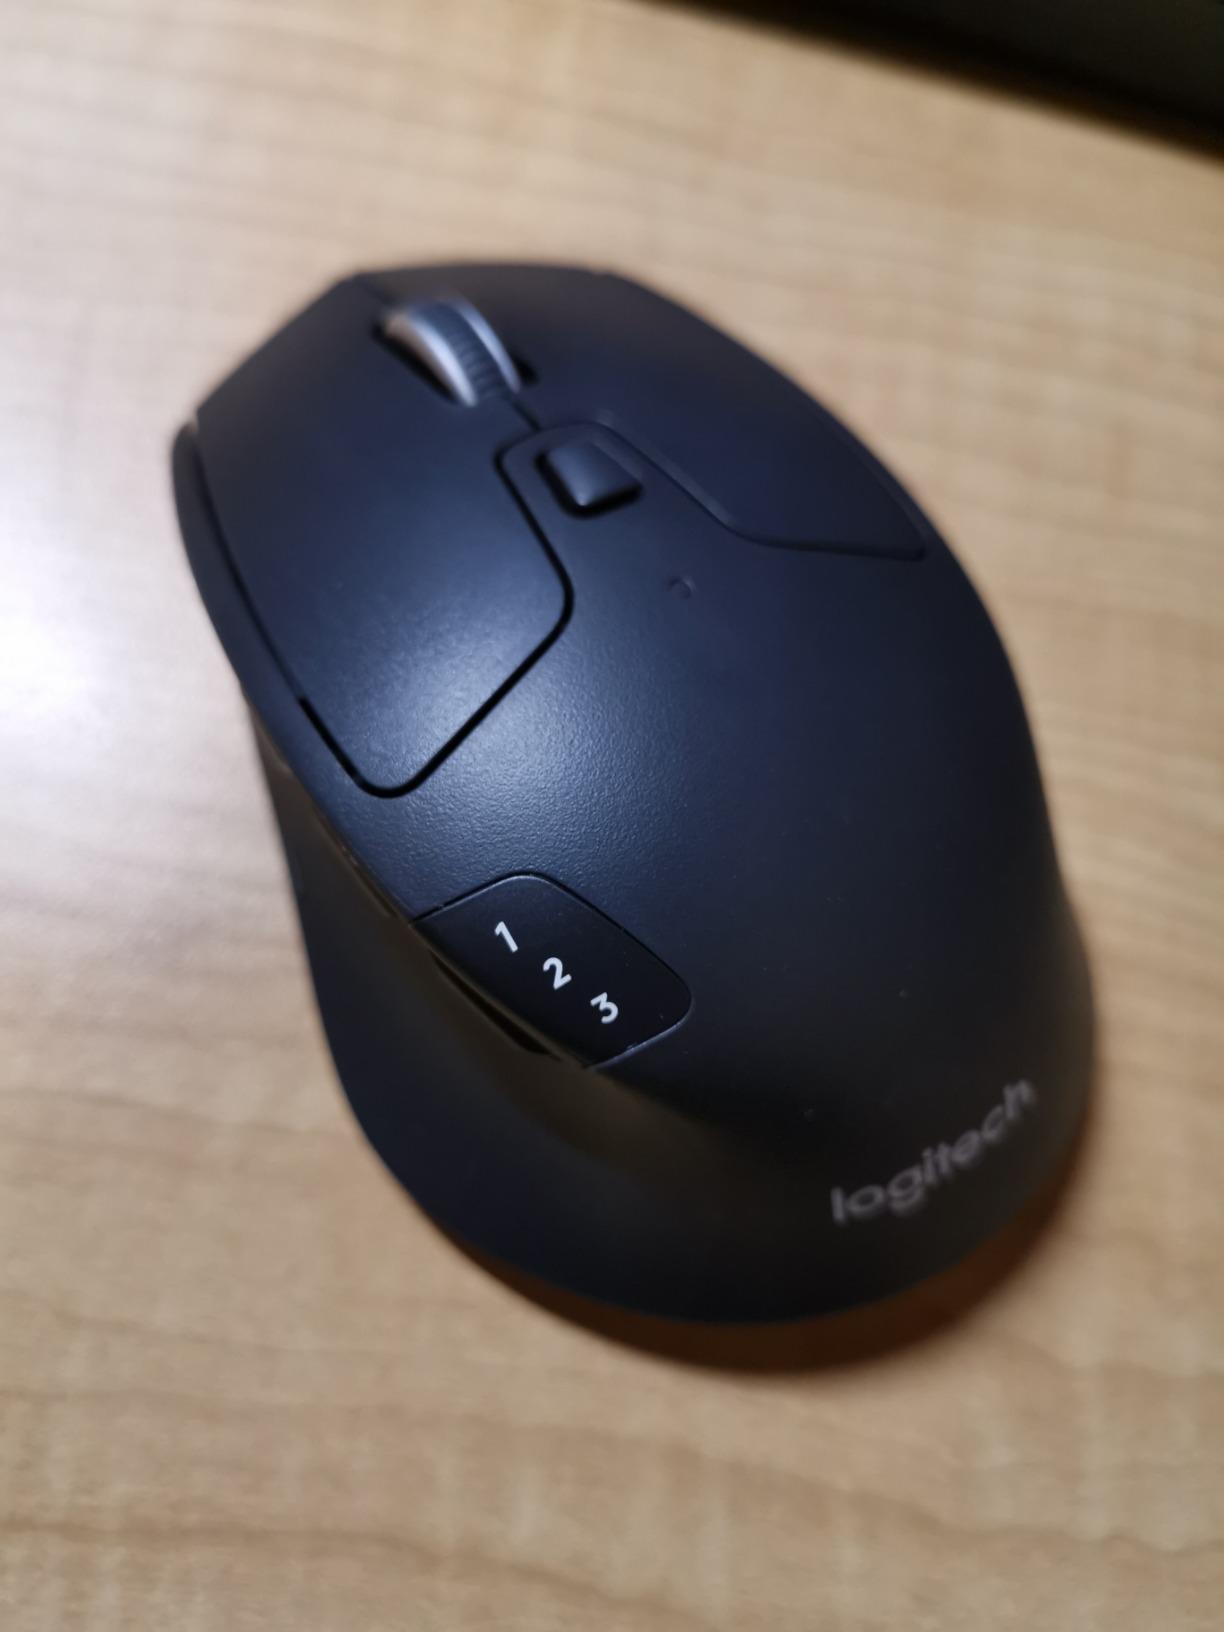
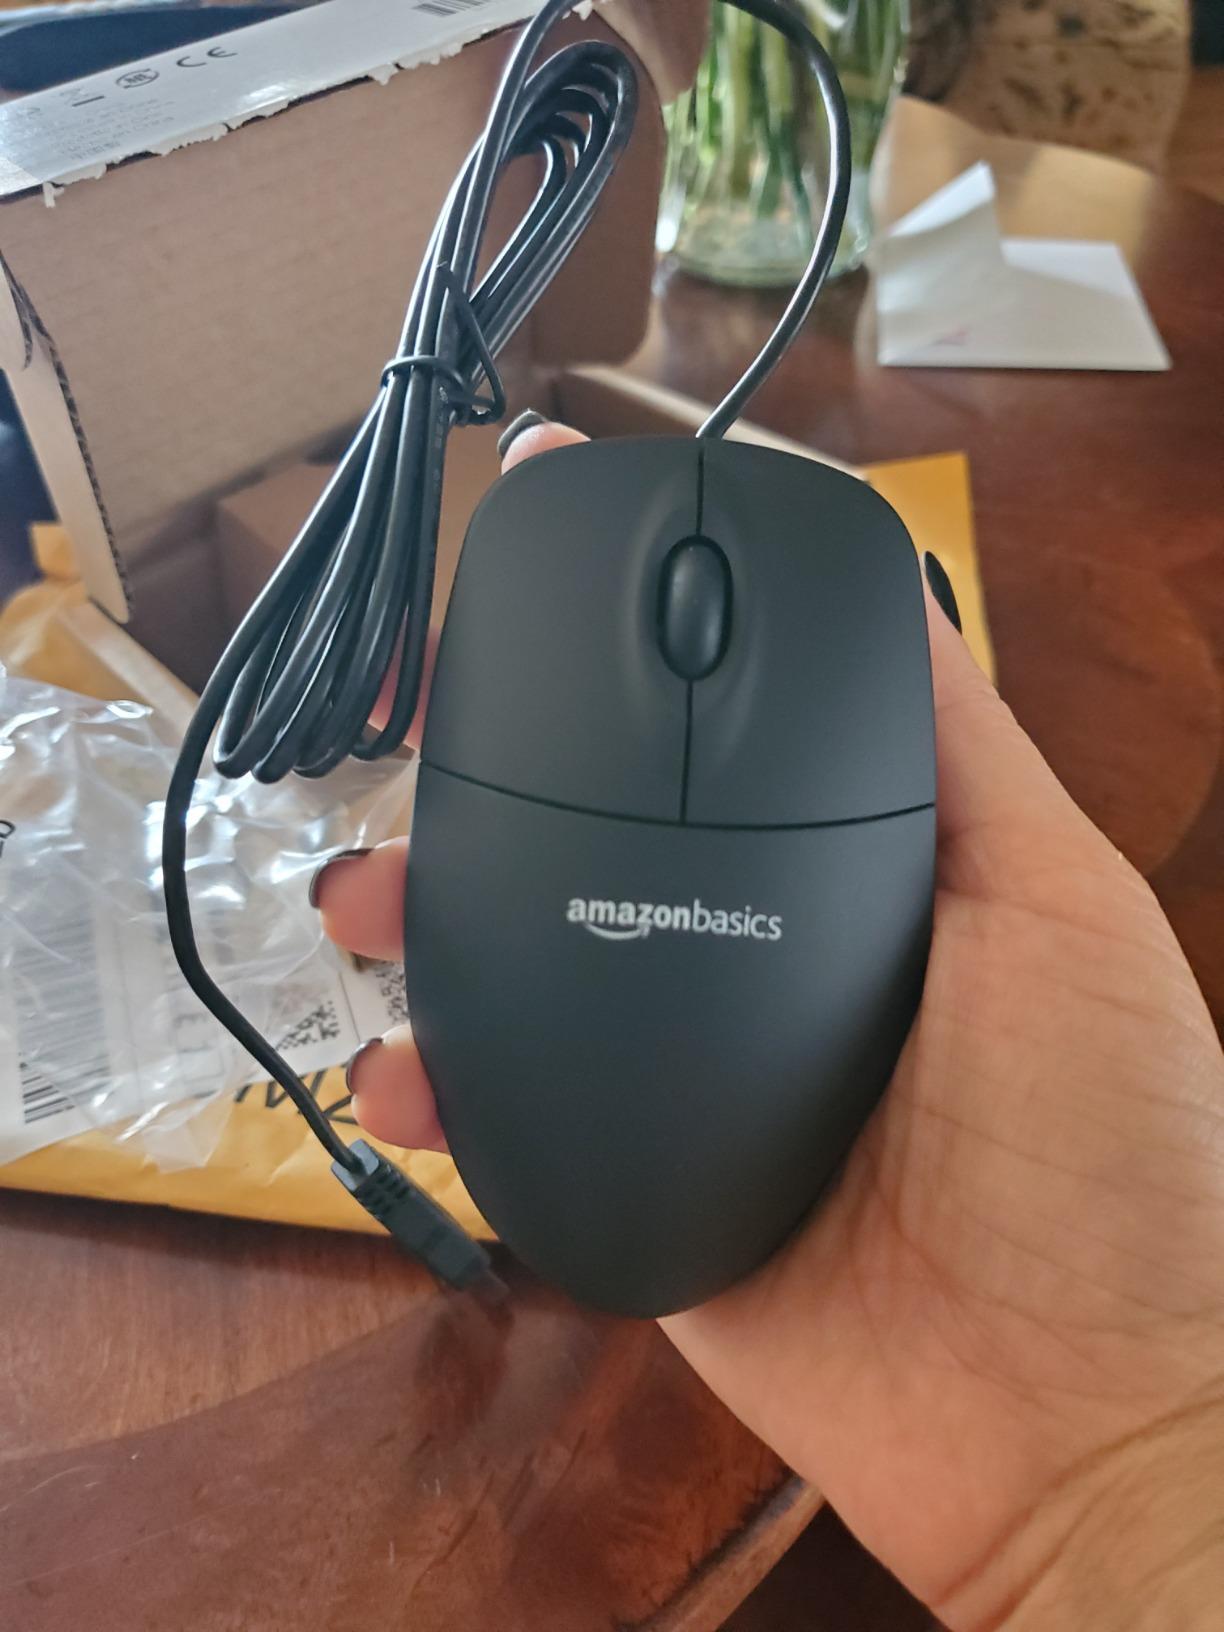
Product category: mouse
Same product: no